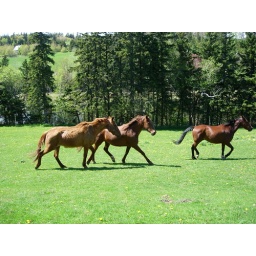
I just caught them in time. They started running as I got out of the car at Carol Henderson's.